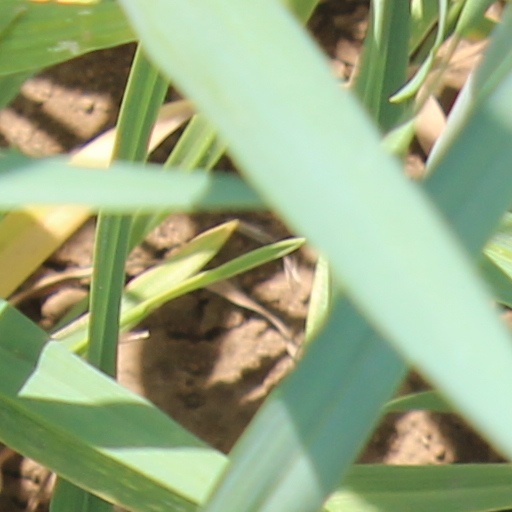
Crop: wheat